Oldsmobile 98

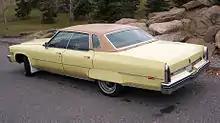
1976 Ninety-Eight Regency sedan

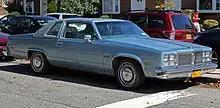
1977 Ninety-Eight Regency Coupe

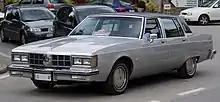
1981 Ninety-Eight Regency sedan

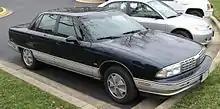
1991-1993 Ninety Eight

Oldsmobile built its biggest full-size car in 1971 although wheelbase was unchanged from 1970. The Ninety-Eights were the roomiest Oldsmobiles ever built thanks to the new GM full-size bodies which, at 64.3-inch front shoulder room and 63.4-inch rear shoulder room, set a record for interior width that would not be matched by any car until the full-size GM rear-wheel drive models of the early to mid-1990s. The 1971 through 1976 Ninety-Eight was very similar to the Oldsmobile 88 (which by now was called the "Delta 88") except the Ninety-Eight had a longer passenger compartment owing to its 3-inch longer wheelbase, and had rear Cadillac-esque tailfins to better differentiate between the two full-size models.